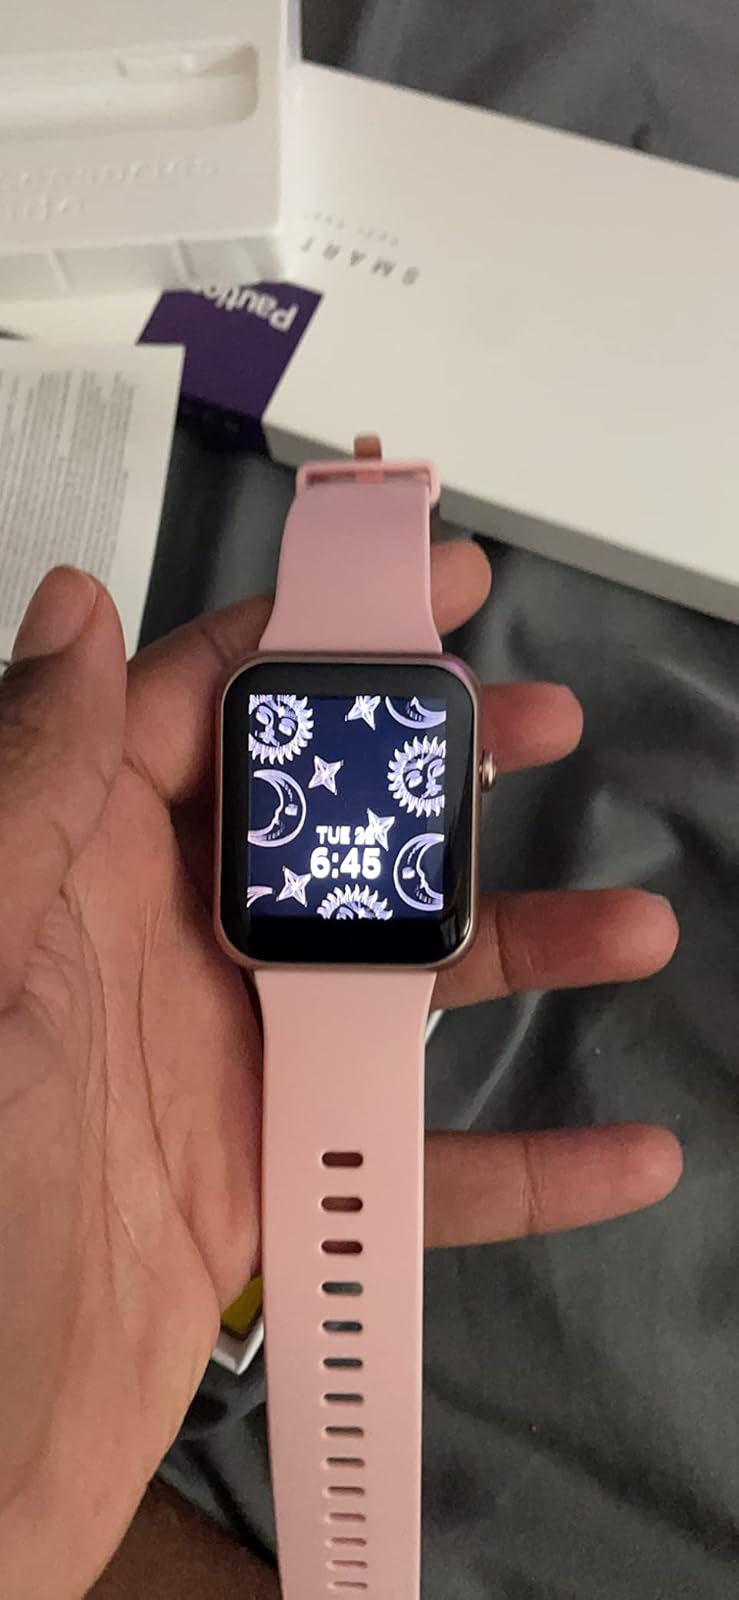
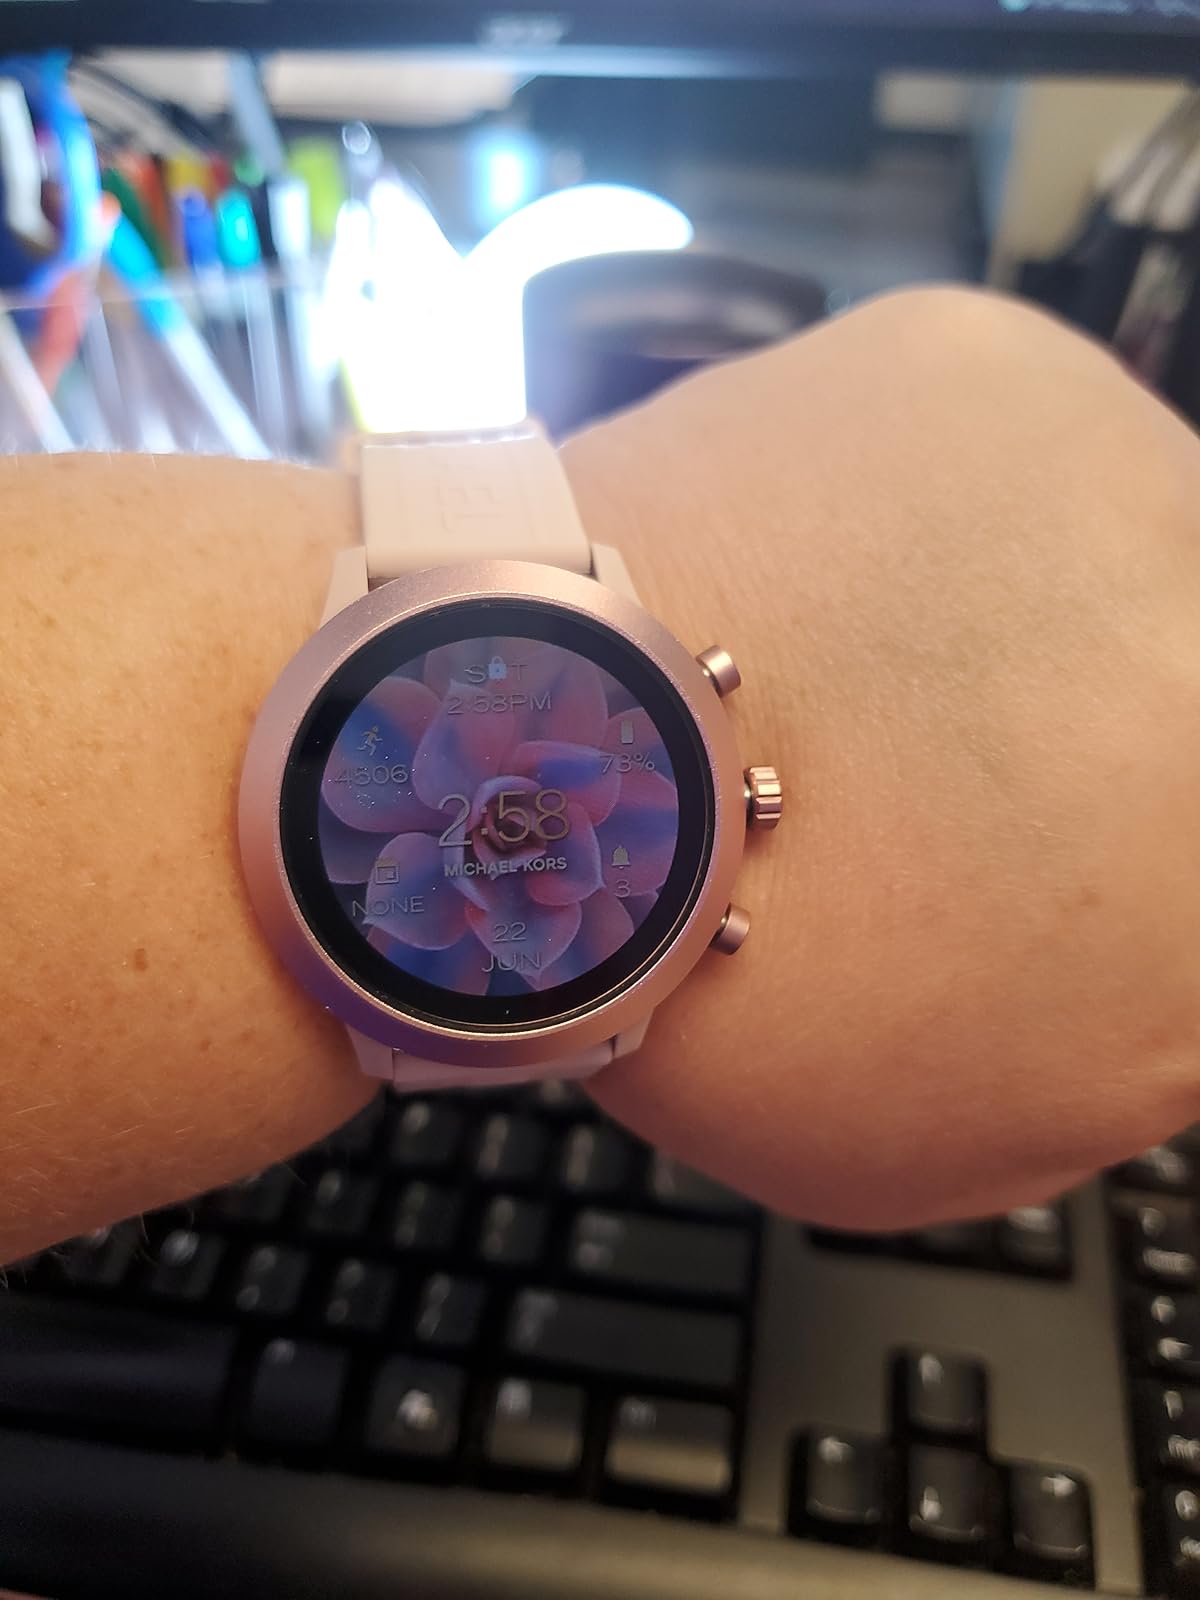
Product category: smartwatch
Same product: no